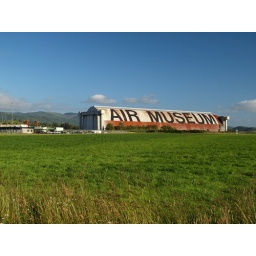
Formerly a blimp hangar, it's the largest wooden building in the world